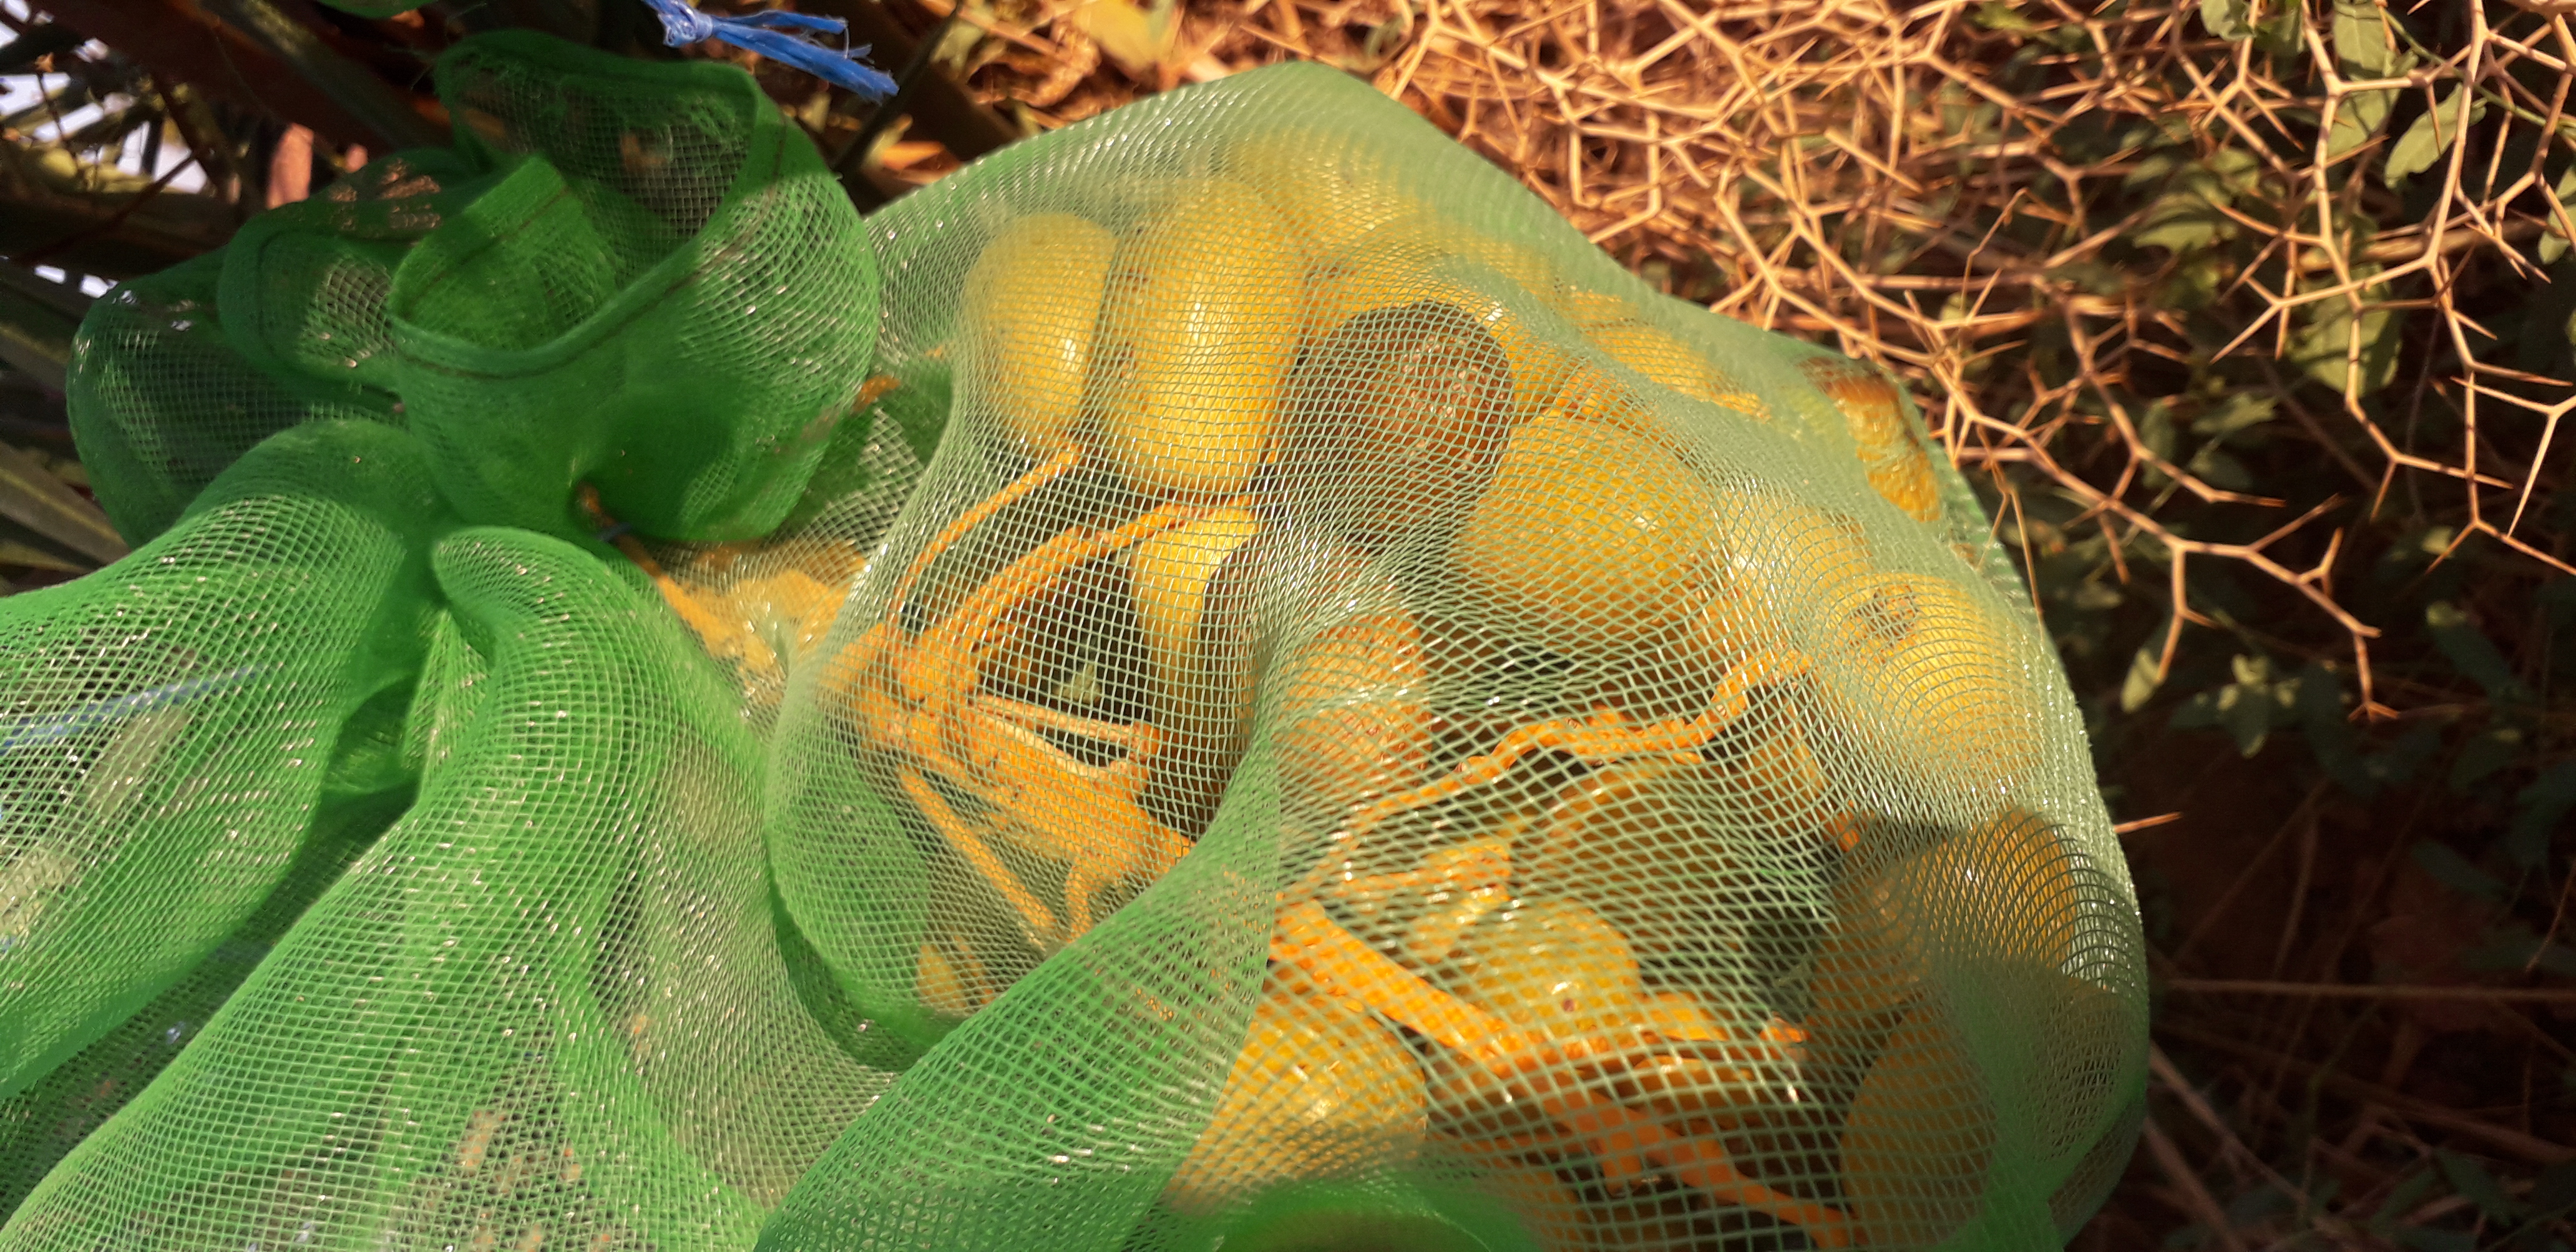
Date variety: Boufagous